Beryl Smalley

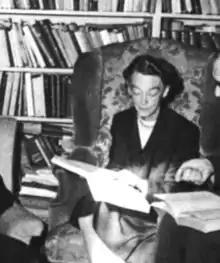

Beryl Smalley (1905–1984) was an English historian best known for her work "The Study of the Bible in the Middle Ages", originally published in 1941, but revised many times, a book that laid the foundations of modern study of the medieval popular Bible.